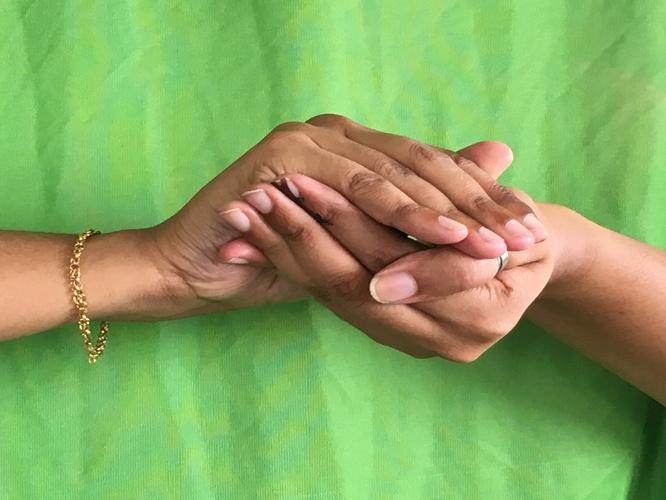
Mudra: Samputa
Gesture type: double_hand